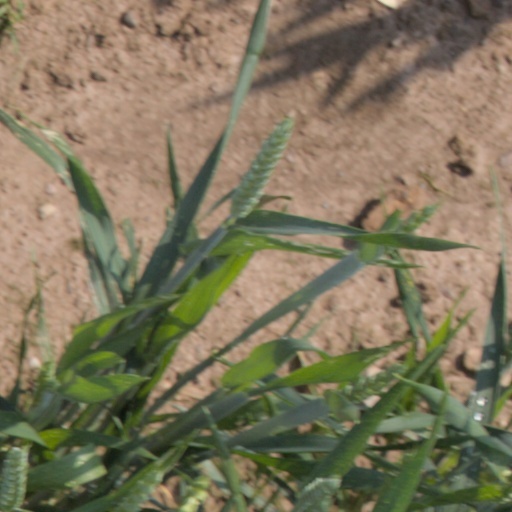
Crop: wheat